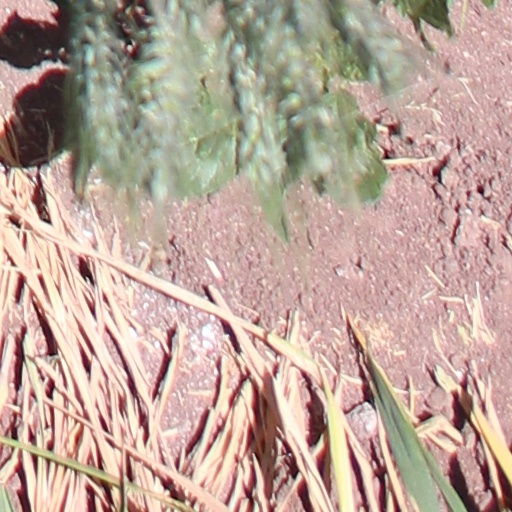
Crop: wheat